Sakhu sai mu

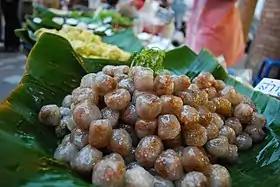

Sakhu sai mu ("tapioca balls with pork filling") is a Thai snack. Although it is traditionally made with sago starch (hence the name , which is Thai for sago), today tapioca is more commonly used as a substitute. It is a popular food in Thailand and found at street stalls and markets. is a dumpling which consists of a flour ball with a pork filling. Most people in Thailand eat with . The difference between and is that is covered with flour batter like a dumping while is wrapped with flour batter. They have the same filling.